Federico Johow

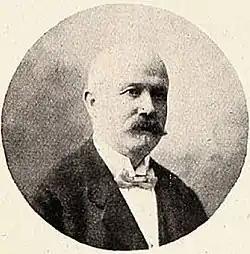
Dr. phil. Federico Johow

Federico Johow, born as Friedrich Richard Adalbert Johow; (February 5, 1859–April 30, 1933) was a German-Chilean botanist and biologist born in Chodziesen (known as Colmar after 1878), Province of Posen.